Claude de Mesmes, comte d'Avaux

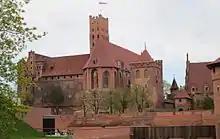
Marienburg Castle where d'Avaux stayed during the negotiations for the Treaty of Stuhmsdorf.

However, King Władysław asked Douglas and Bergmann to make another attempt in which the French delegation participated. The negotiations restarted on 28 May at Stuhmsdorf (now Sztumska Wieś). The delegations moved to new quarters. The Polish delegation moved to Marienwerder (now Kwidzyn), where they stayed in the castle. The Swedish delegation moved to Jonasdorf (also called Johannsdorf and now Janówka) to the north-east of Marienburg. The mediators stayed in Marienburg Castle. Stuhmsdorf was chosen as the meeting-place because it was about equidistant between Marienwerder and Jonasdorf. The negotiations led to the signing of the Treaty of Stuhmsdorf on 2 September 1635 (old style).